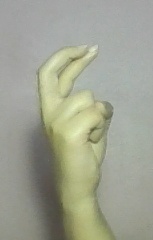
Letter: zay